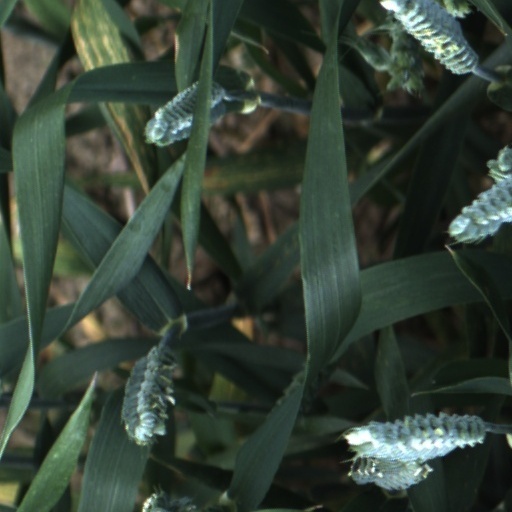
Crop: wheat